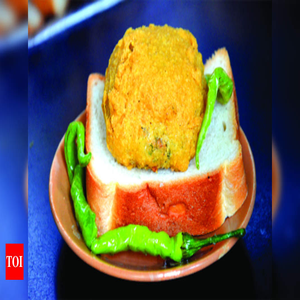
Dish: vadapav